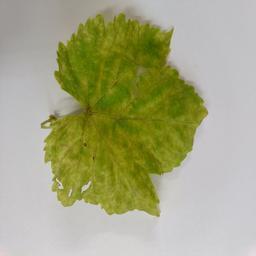
Label: Downy Mildew